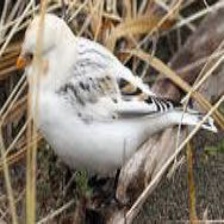
Species: MCKAYS BUNTING
Scientific name: PLECTROPHENAX HYPERBOREUS
ImageNet parent category: indigo_bunting